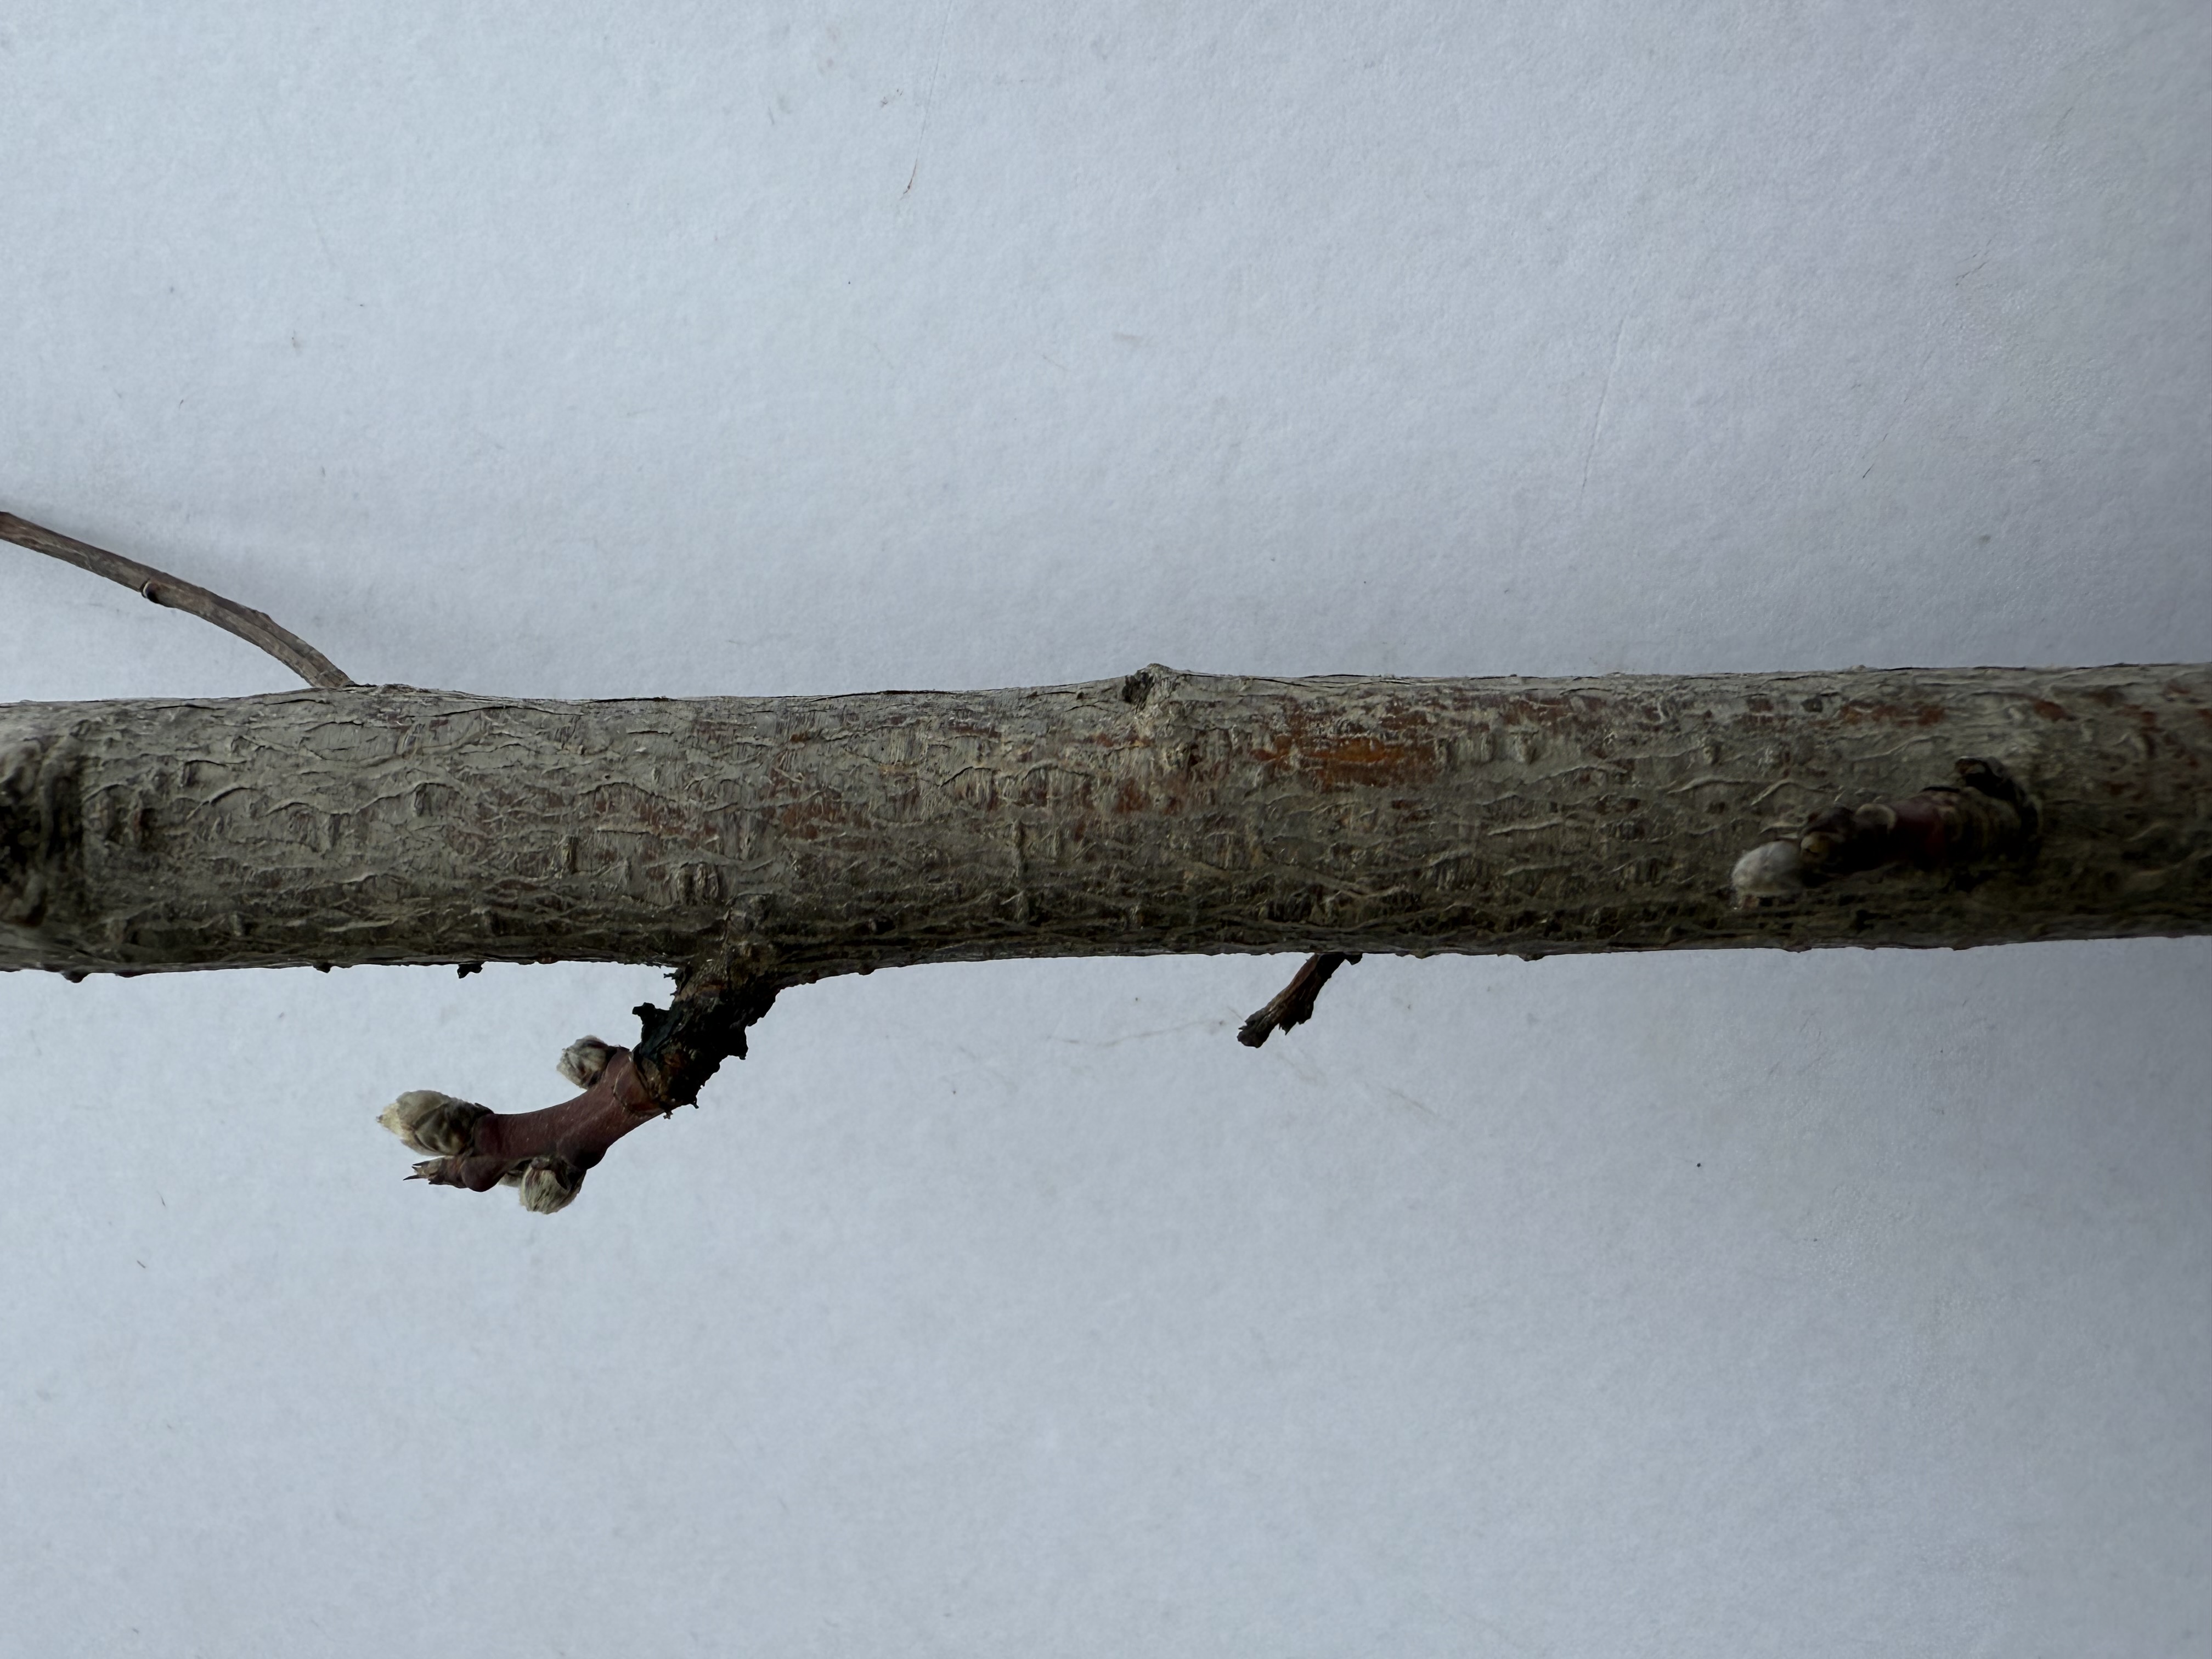
Variety: White Nectarine